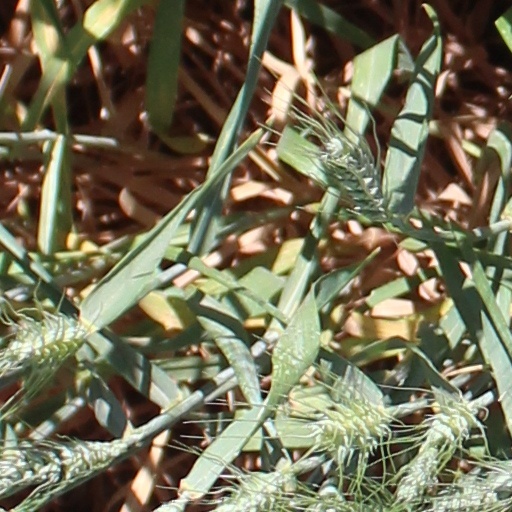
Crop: wheat